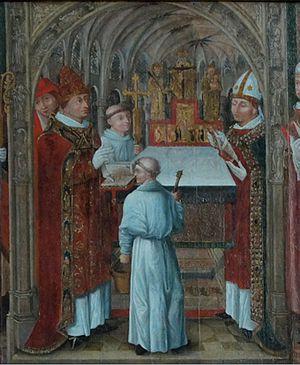
Tableau montrant la Consécration par le pape EUgène III de la cathédrale de Chalons en présence de Guy II de Pierrepont, évêque.
La cathédrale Saint-Étienne de Châlons est une cathédrale catholique située à Châlons-en-Champagne dans le département français de la Marne en région Grand Est, et dédiée à saint Étienne.